Battle of Trebbia (1799)

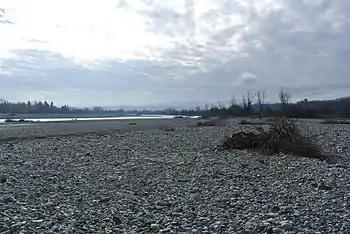
The Trebbia's river bed is filled with white stones.

Chasteler spotted Dombrowski's outflanking column and directed Bagration's troops against it. Dombrowski's division seized Rivalta and advanced up the Trebbia's west bank as far as the hamlet of Canetto before they ran into the Russians. Accompanied in person by Suvorov, the Russians defeated their mostly Polish opponents, who suffered serious losses. Suvorov's troops forced them to retreat to the east bank. Rusca's initial advance was blunted by the fire of 14 artillery pieces belonging to Schveikovsky's division. Farther north, Victor's division was repulsed by a combination of Schveikovsky's left wing and Förster's division and withdrew to the French-held east bank. But with Bagration's forces pulled to the south by Dombrowski's ill-fated attack, Rusca's men found a gap in the Allied line south of Casaliggio. The French infantry charged across the Trebbia while a horse artillery battery mauled the "Rosenberg" Grenadier Regiment. Suvorov appeared on the scene to rally his Russians. Rosenberg swung the left wing of Schveikovsky's division to face the northern edge of Rusca's breakthrough while Bagration hurried north to hit the southern edge. At the same time, Chasteler borrowed four battalions from Förster and brought them to the scene. The combined attack forced Rusca's division to retire to the east bank. The Russians tried to follow up their success but Rusca's men repelled their attacks and the fighting in the south ended around 7:00 pm.